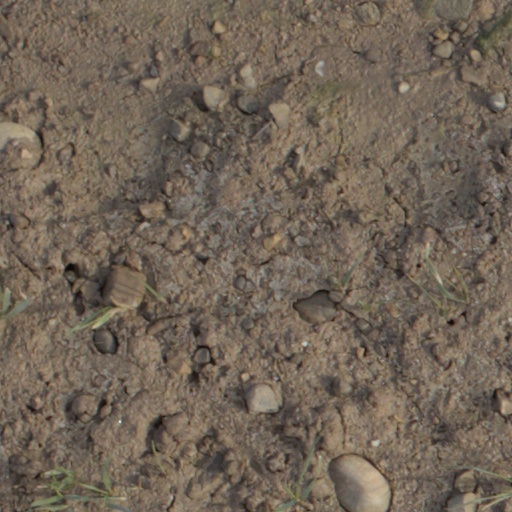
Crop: wheat